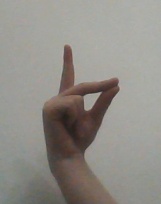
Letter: ta